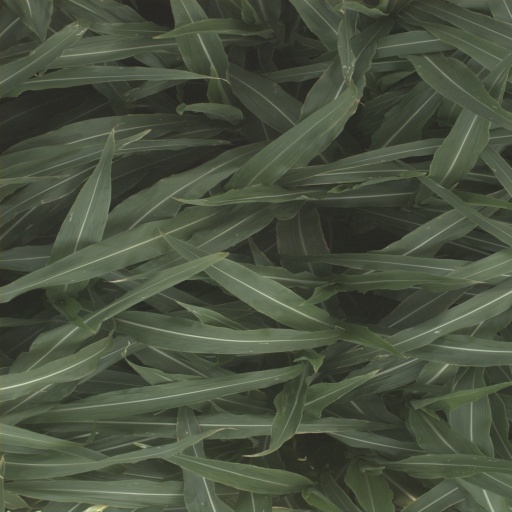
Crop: sorghum